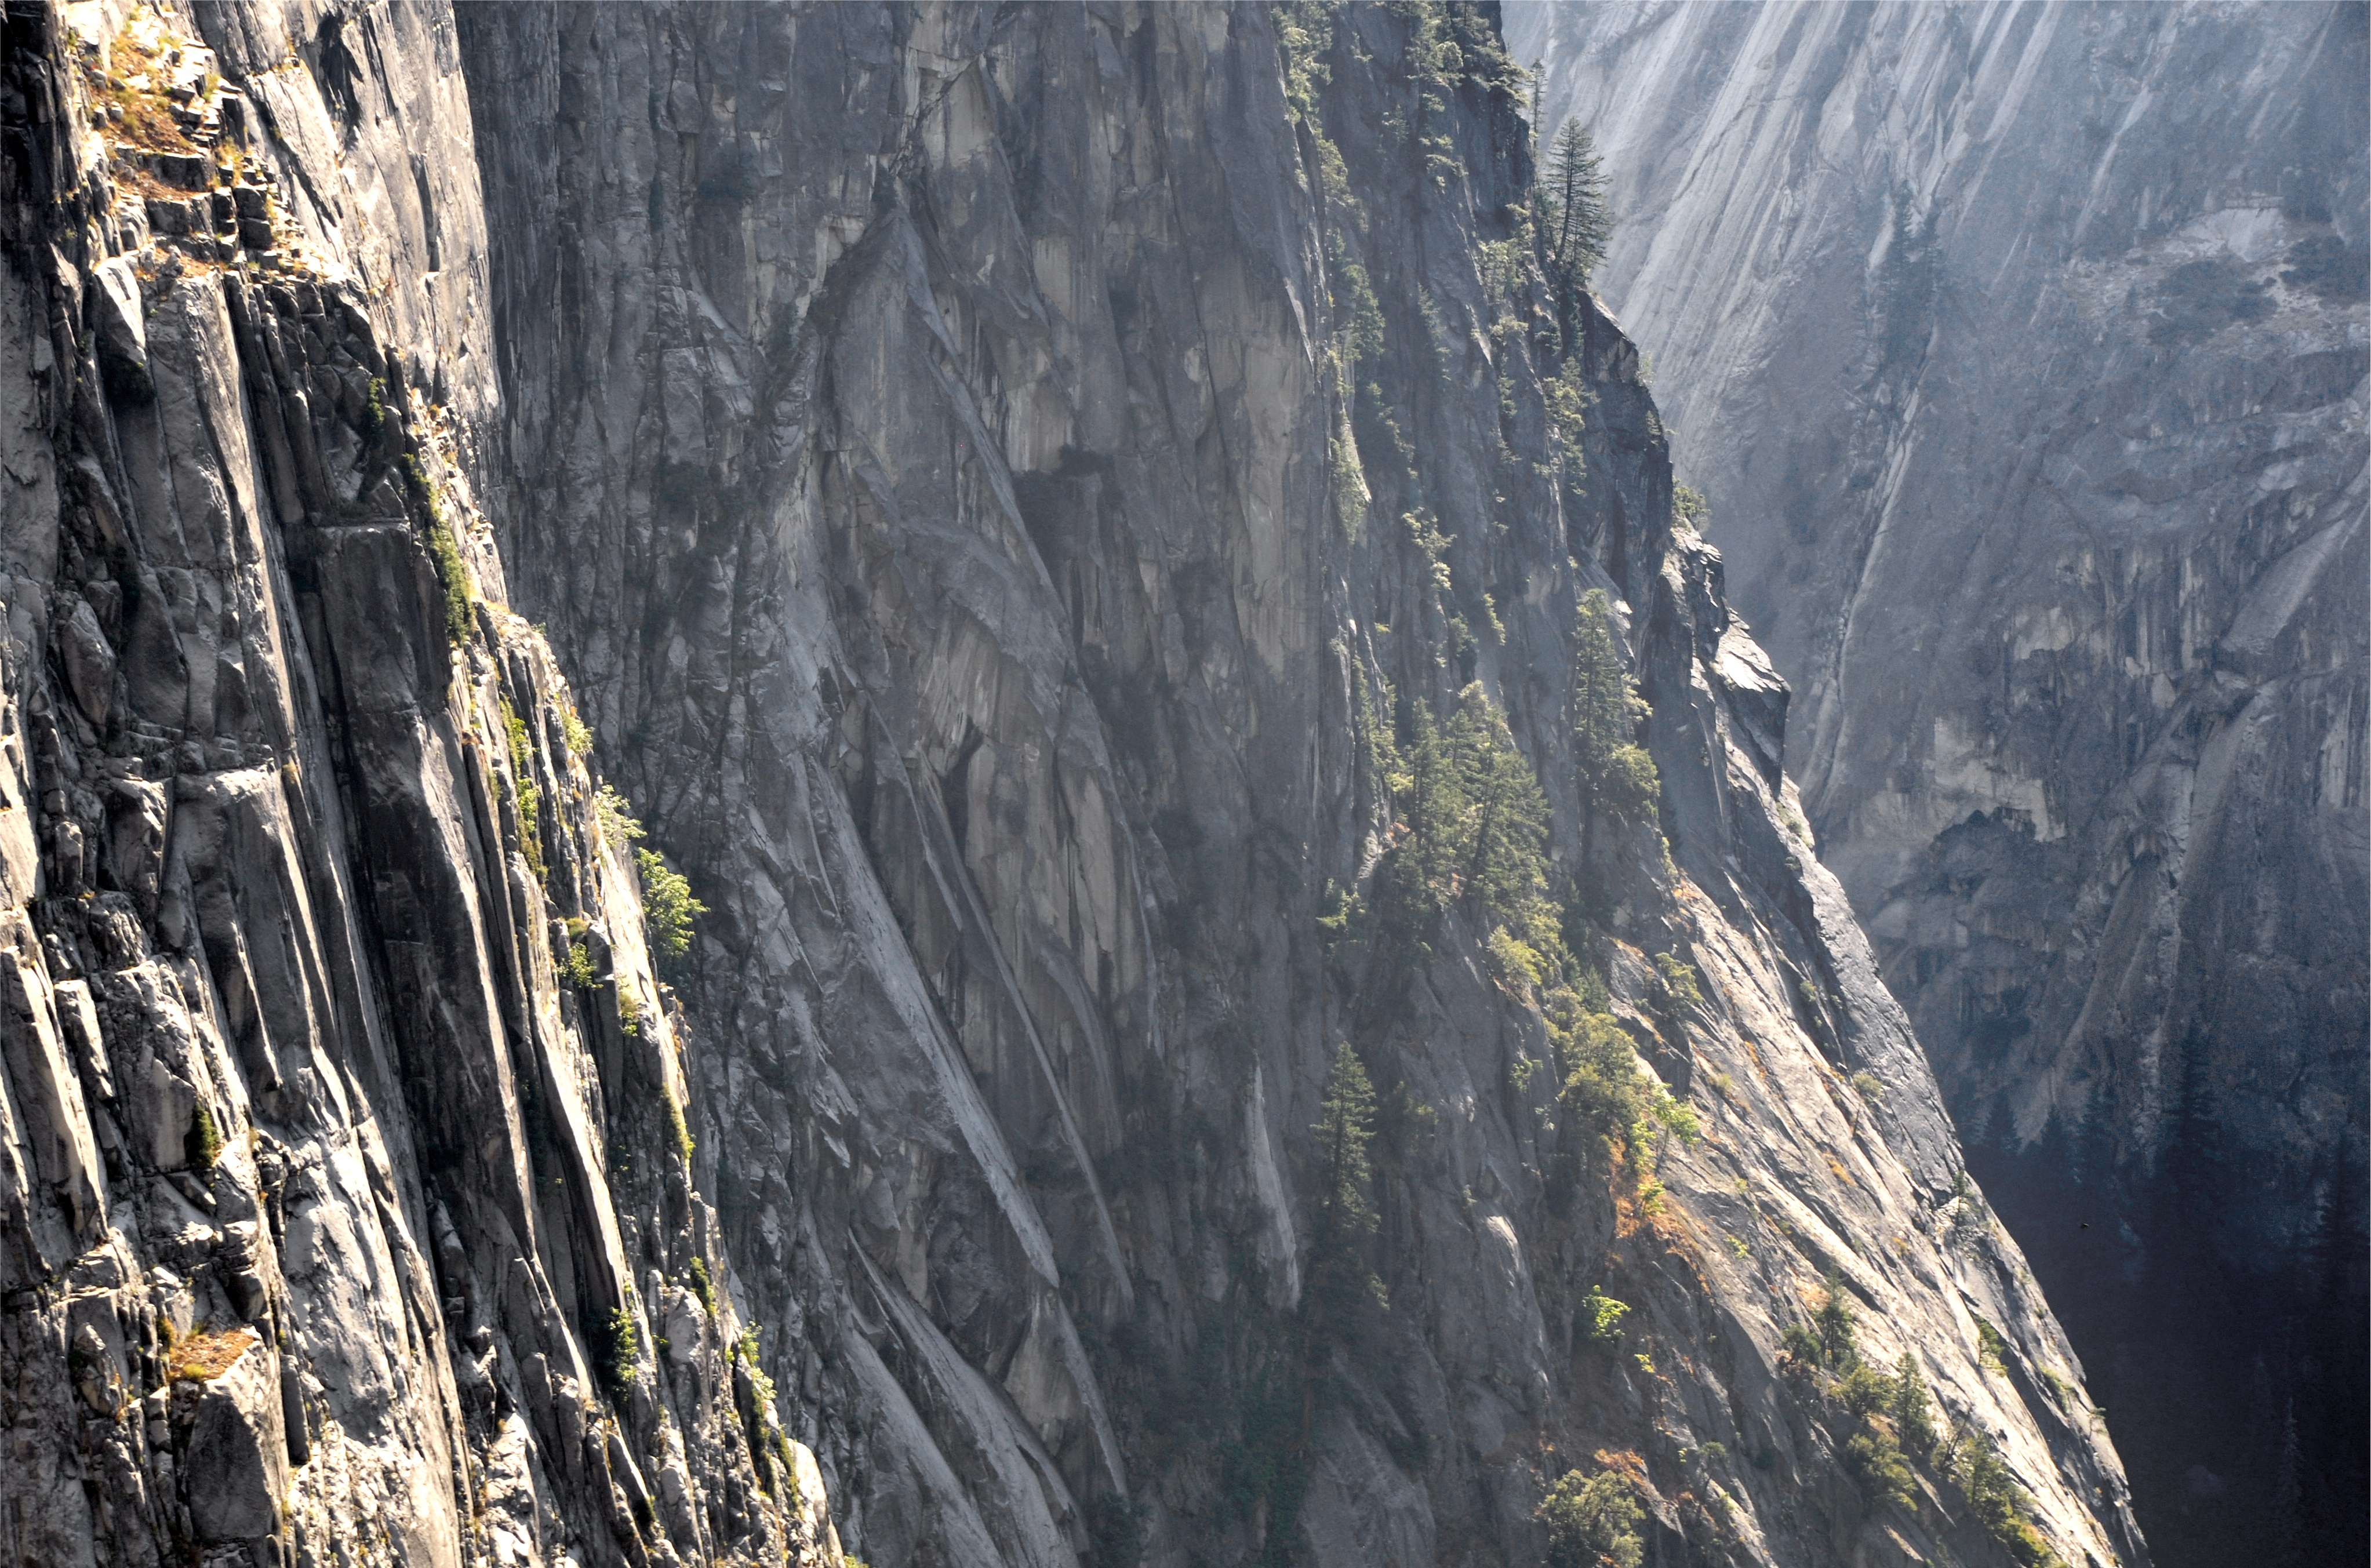
tree, nature, rock, wilderness, mountain, structure, adventure, view, wall, mountain range, yosemite, cliff, high, usa, steep, extreme sport, terrain, national park, california, ridge, yosemite national park, rocks, grey, stones, geology, large, hard, granite, joints, landform, steinig, natural stones, steep wall, geographical feature, mountainous landforms, geological phenomenon